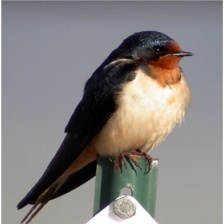
Species: BARN SWALLOW
Scientific name: HIRUNDO RUSTICA